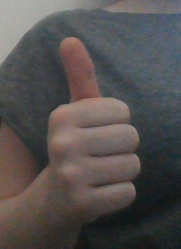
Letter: aleff